Massimo Stano

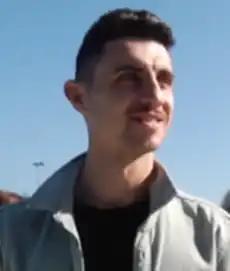
Stano in 2021

Massimo Stano (born 27 February 1992) is a male Italian racewalker. He competed in the 20 kilometres walk event at the 2015 World Championships in Athletics in Beijing, China, finishing in the 19th position, and the same event at the 2020 Summer Olympics held in Tokyo, Japan, finishing in first place. On 24 July 2022, Stano won the 2022 World Athletics Championships with a championship record.